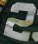
Number: 2